Richard Crawford (American football)

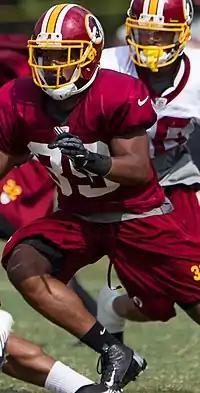
Crawford with the Washington Redskins in 2012

Richard Crawford (born August 1, 1990) is an American former professional football cornerback who played in National Football League (NFL). He was selected in the seventh round of the 2012 NFL draft by the Washington Redskins. He played college football at Southern Methodist University.